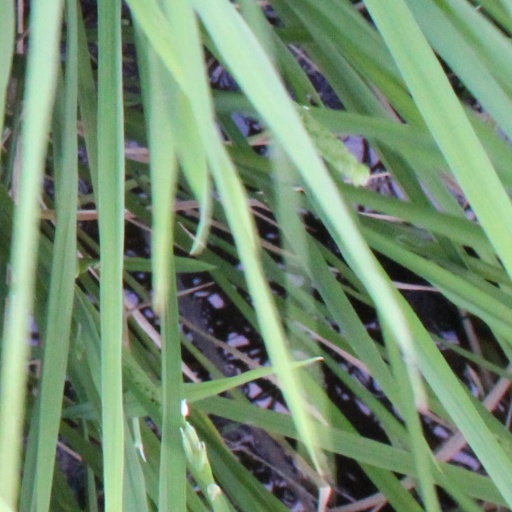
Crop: rice